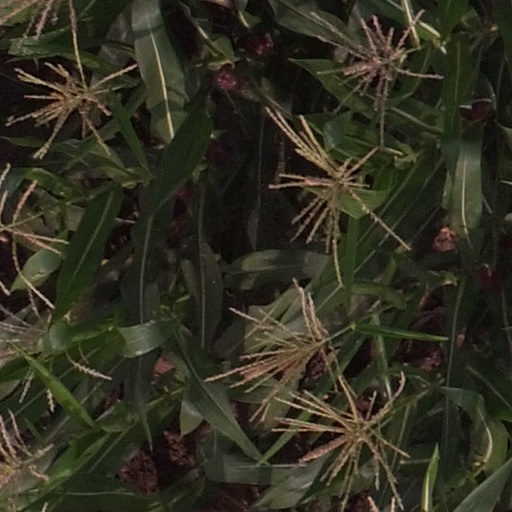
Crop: maize; corn